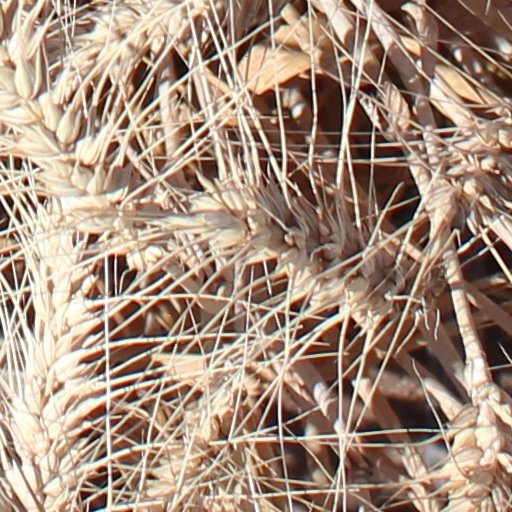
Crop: wheat